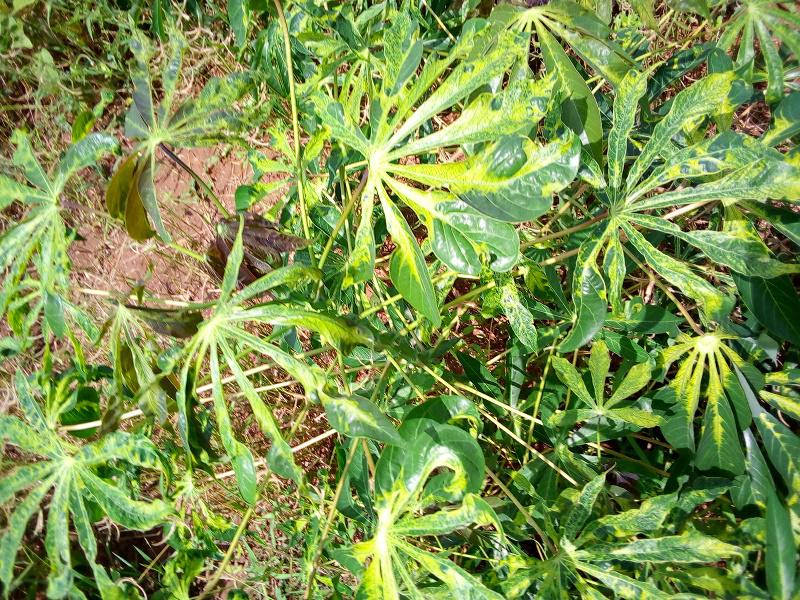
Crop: cassava
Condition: mosaic_disease